MV Andrew J. Barberi

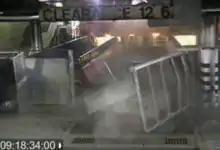
The moment of the collision between "Andrew J. Barberi" and the St. George Terminal in 2010

At 9:18 a.m. on May 8, 2010, the "Andrew J. Barberi" forcefully collided with the St. George Terminal on Staten Island, hitting a passenger bridge at the terminal. She had been traveling at about at the time of the collision. Around 40 passengers were taken to the hospital for a variety of injuries. The only damage was found above the waterline of the Staten Island end of the vessel.